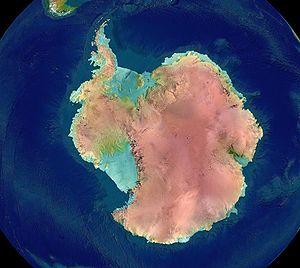
L'Antarctique, parfois appelé « le Continent Austral » ou « le Continent Blanc », est le continent le plus méridional de la Terre. Situé autour du pôle Sud, il est entouré des océans Atlantique, Indien et Pacifique et des mers de Ross et de Weddell. Il forme le cœur de la région antarctique qui inclut également les parties émergées du plateau des Kerguelen ainsi que d'autres territoires insulaires de la plaque antarctique plus ou moins proches. L'ensemble de ces territoires, qui partagent des caractéristiques écologiques communes, constitue l'écozone antarctique.
L'Antarctique est un continent situé autour du pôle Sud. Le 60ᵉ parallèle sud marque la limite nord de l'océan Austral, toutes les terres situées au sud de cette latitude font partie de l'Antarctique.